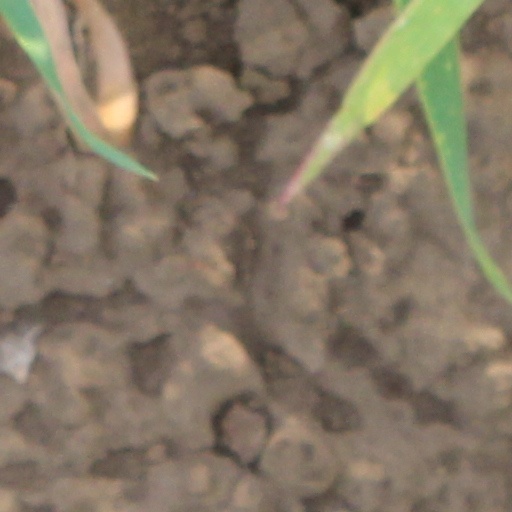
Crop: wheat